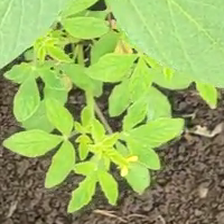
Weed species: Sicklepod_(Senna obtusifolia)